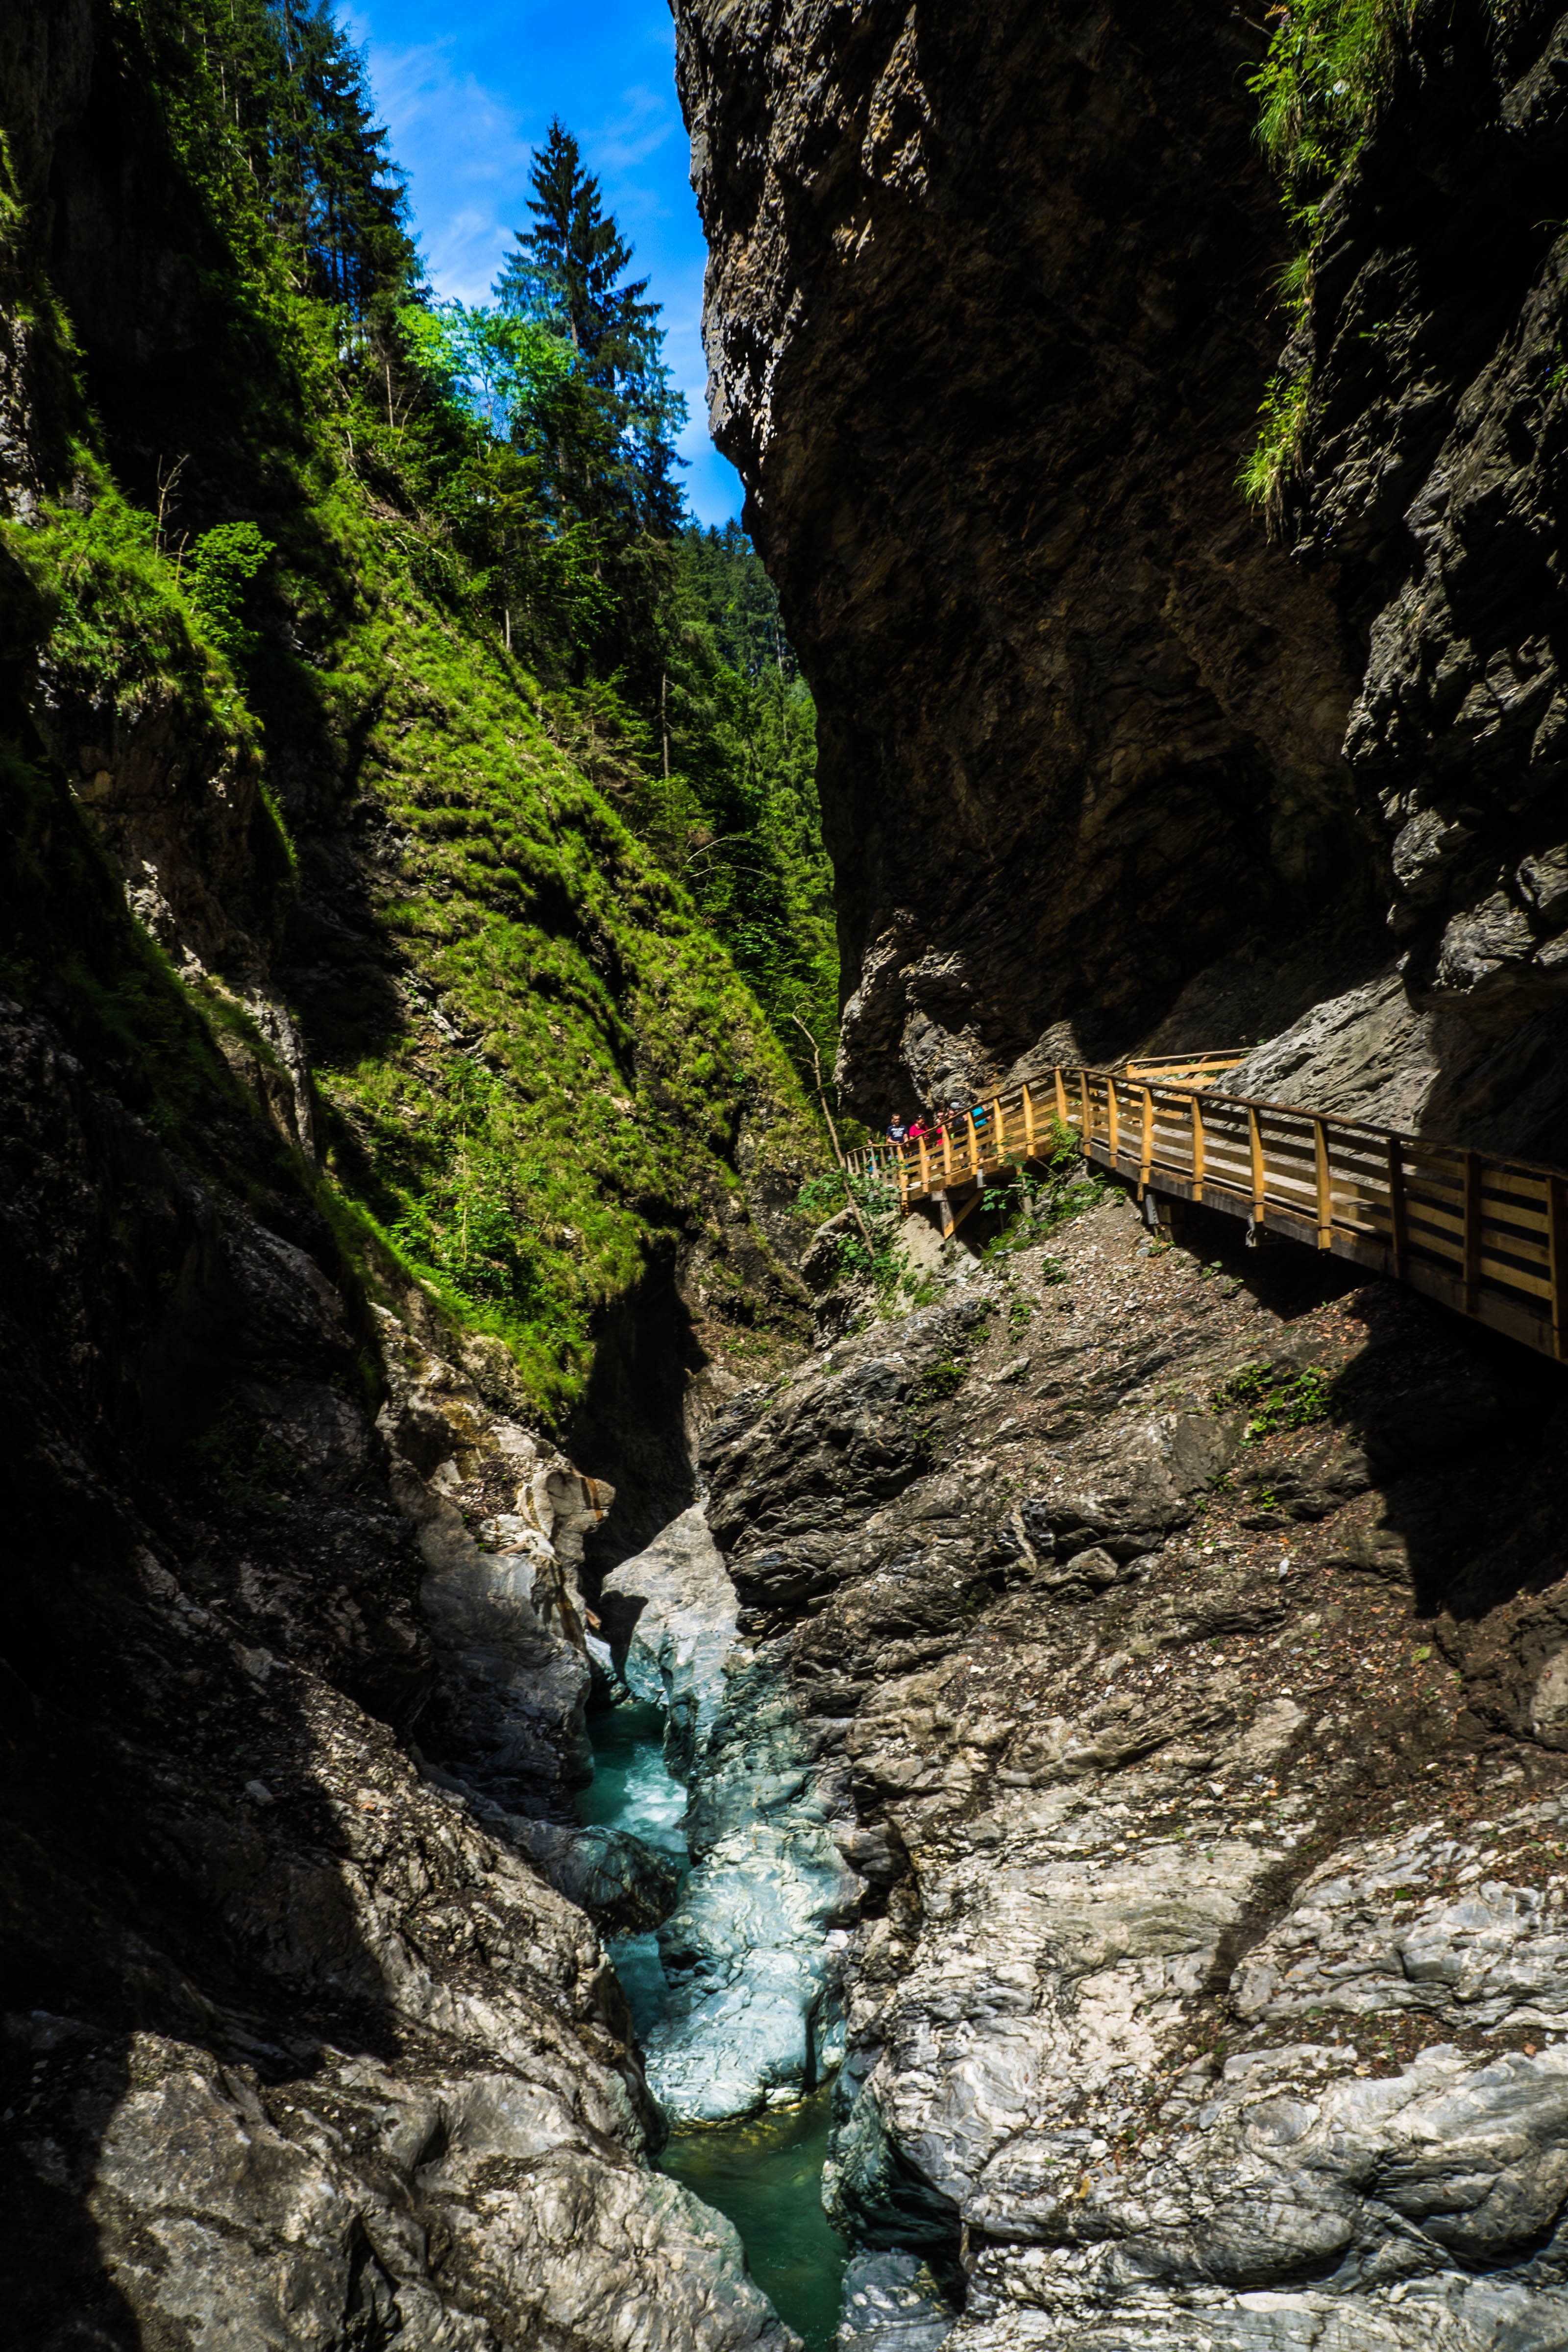
landscape, water, nature, rock, wilderness, walking, mountain, trail, adventure, valley, summer, travel, formation, europe, stream, gorge, canyon, tourism, austria, rocks, ravine, beautiful, water feature, wadi, landform, st johann, liechtensteinklamm, geographical feature